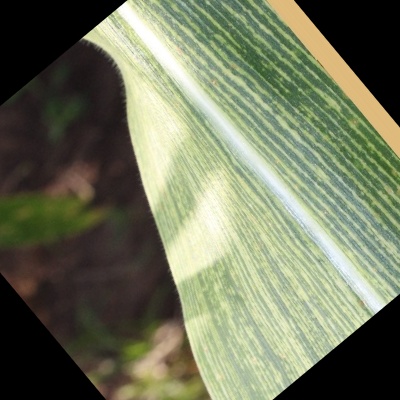
Label: Corn_(Maize)___Maize_Streak_Virus